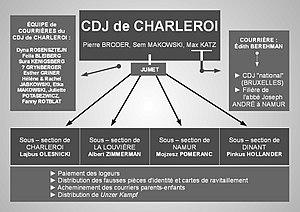
Afin de secourir des Juifs éparpillés selon les endroits d'accueil disponibles, le CDJ divise sa couverture du territoire en plusieurs secteurs géographiques.
L'histoire des Juifs à Charleroi, qui se situe dans un cycle historique d'un siècle, prend son essor après 1918 et connaît un grand déclin depuis les années 2010.